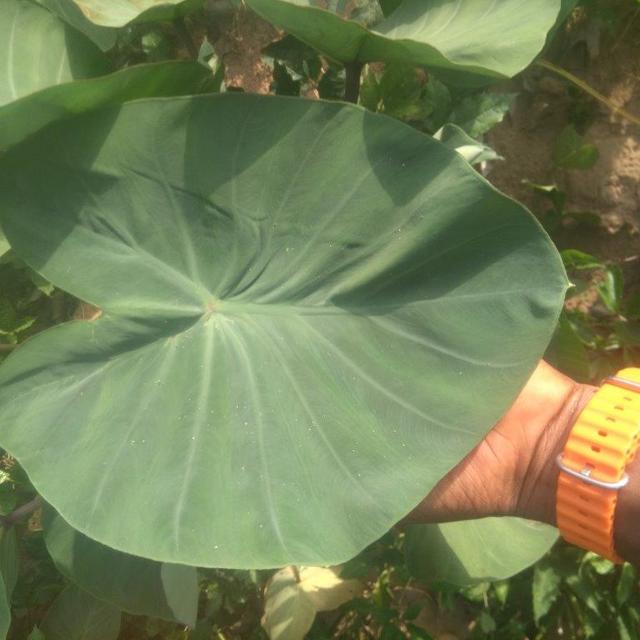
Label: Healthy